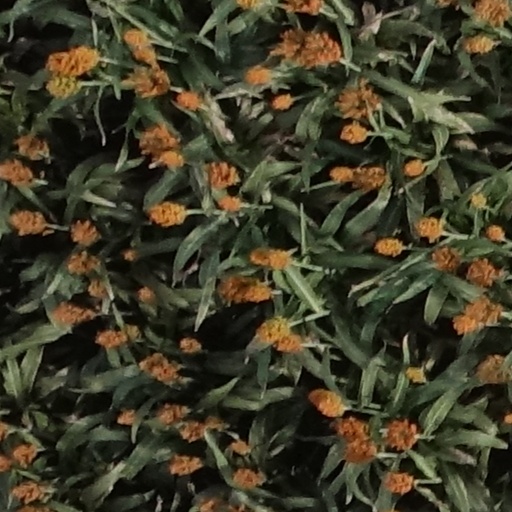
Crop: sorghum